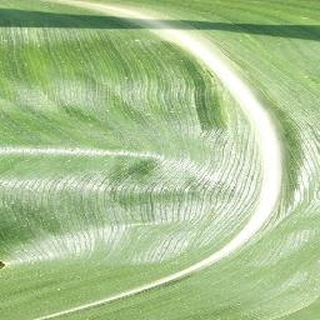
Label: healthy_corn